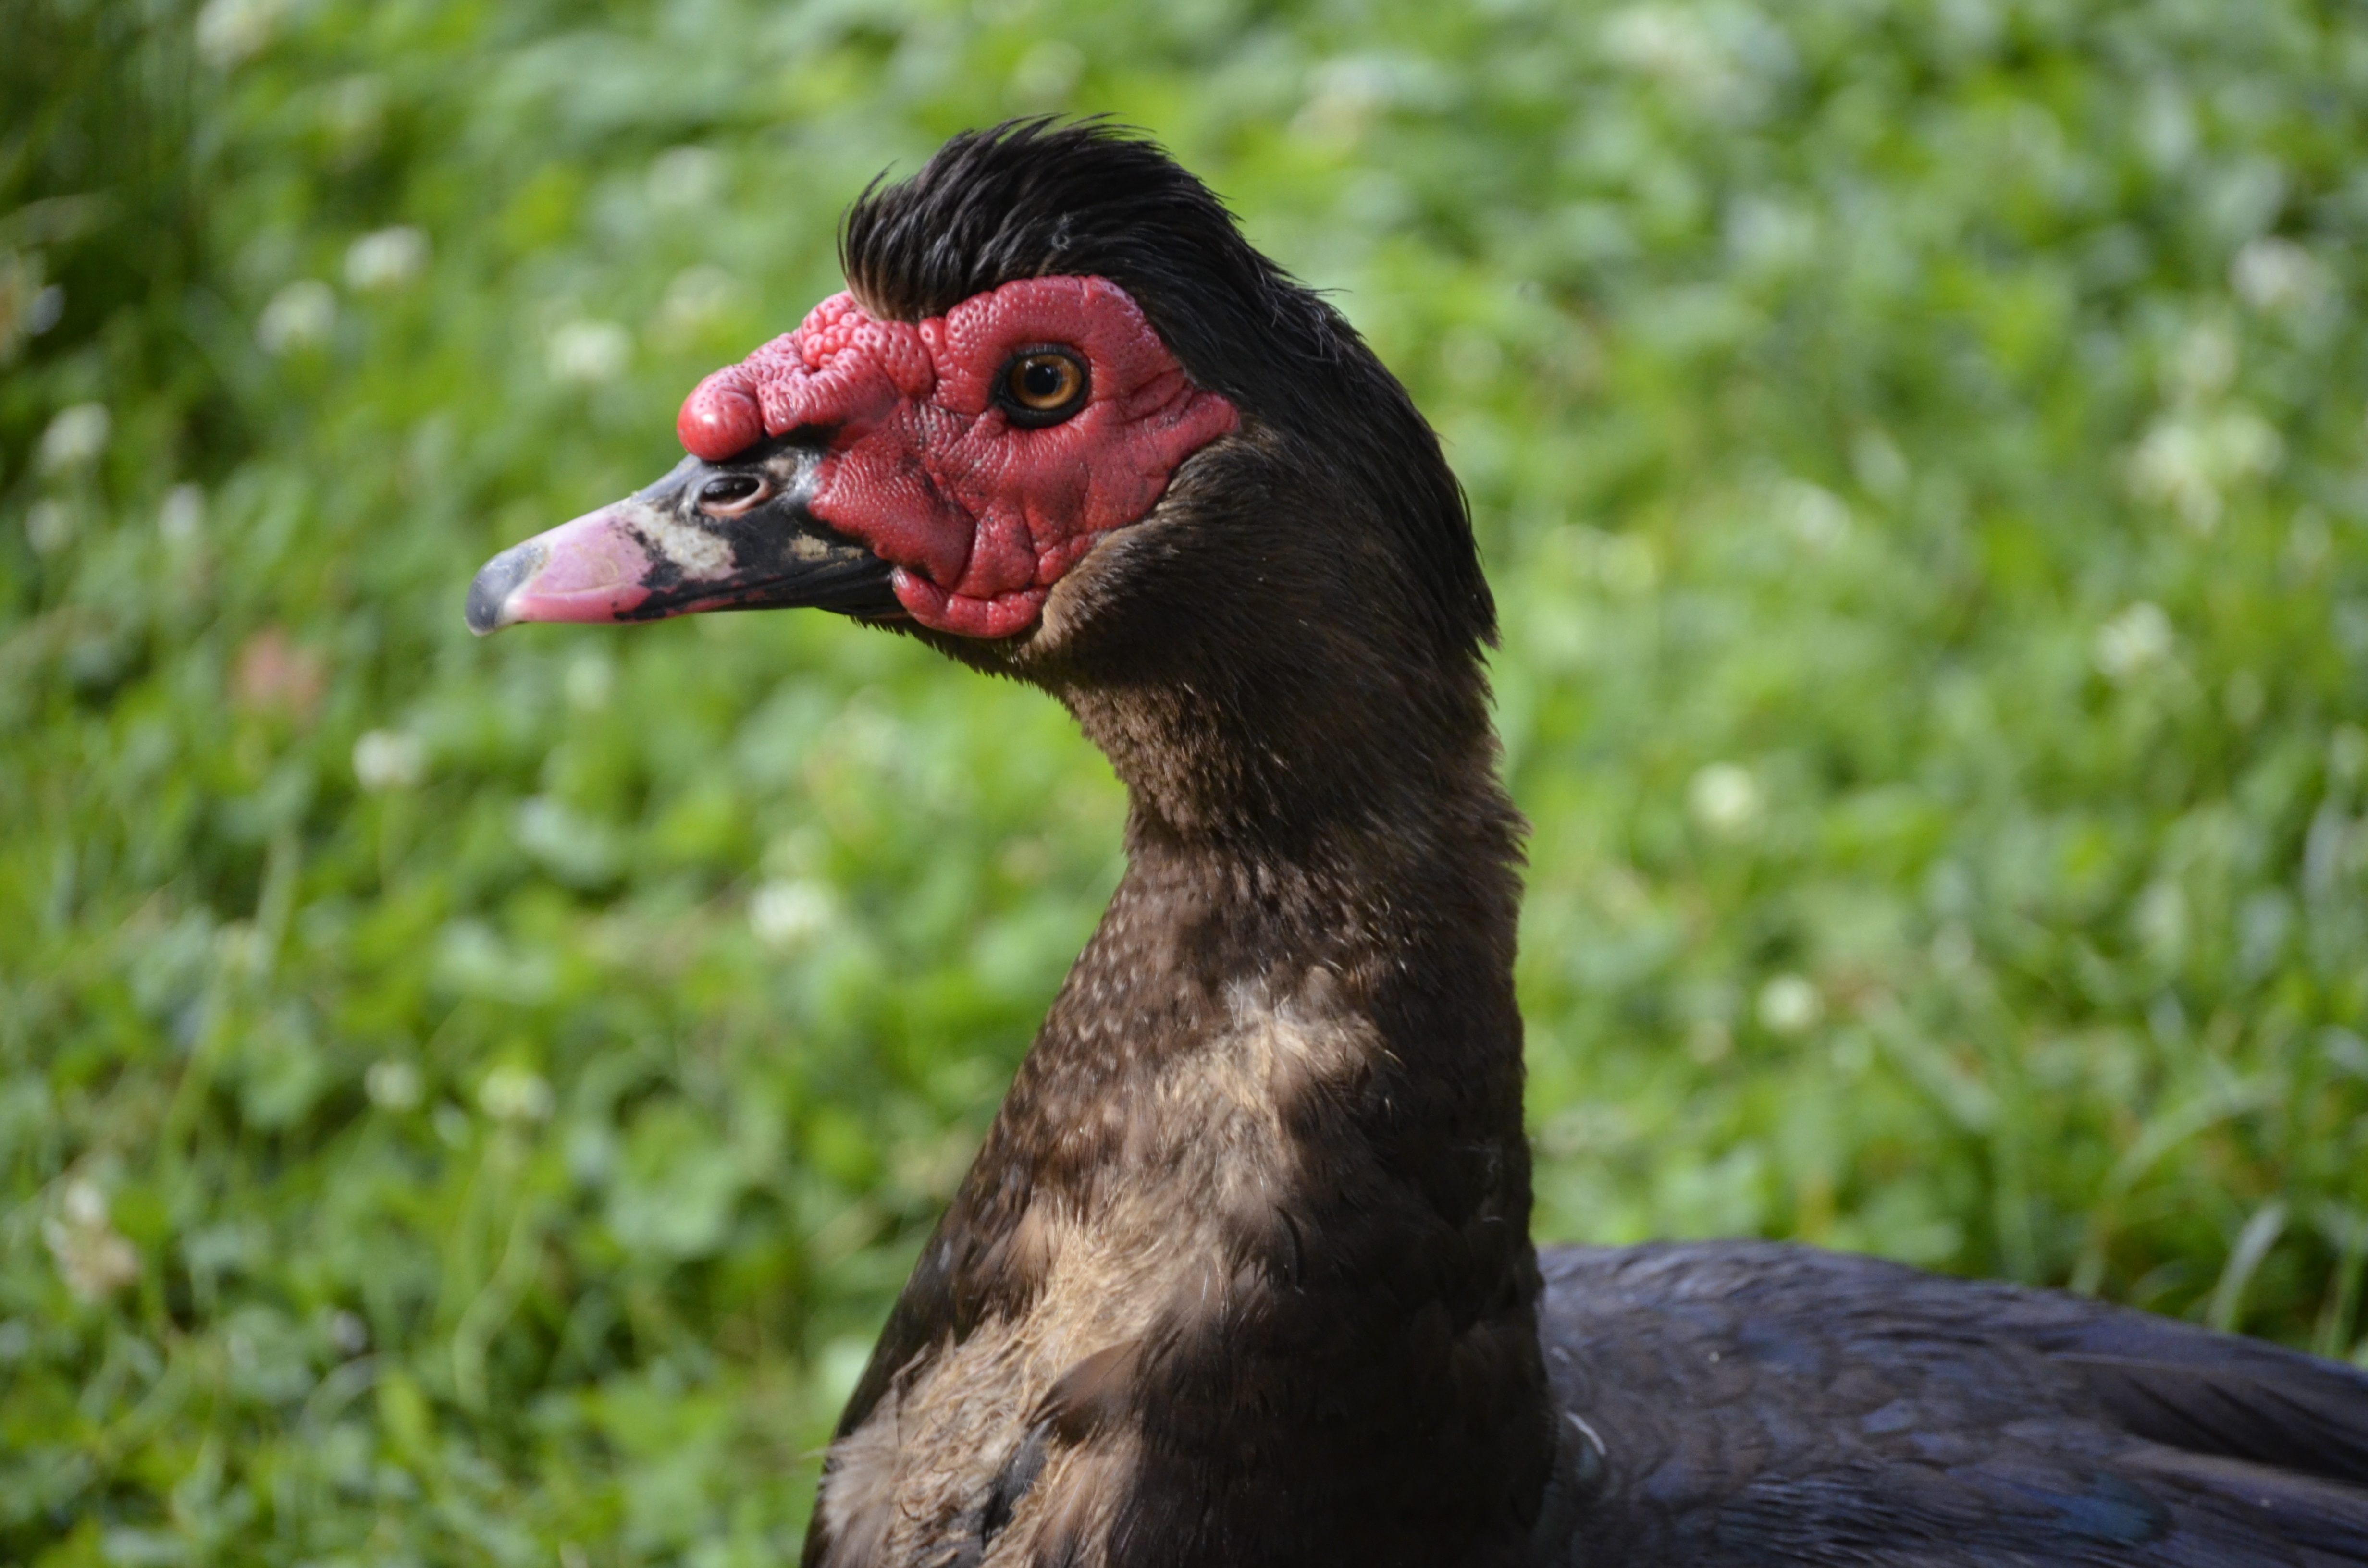
bird, wildlife, zoo, beak, chicken, fowl, fauna, face, duck, head, vertebrate, water bird, ducks geese and swans